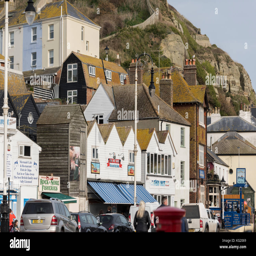
type of fictional setting in the county